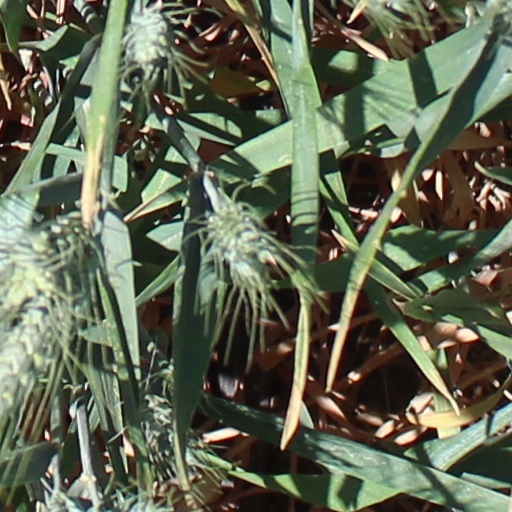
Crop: wheat